Telltale Games

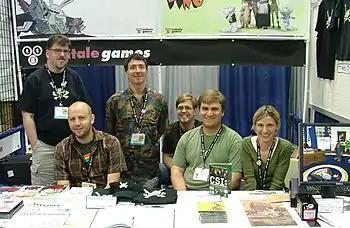
The team of Telltale Games at San Diego Comic-con in July 2007; from left to right: Chuck Jordan, Jake Rodkin, Dave Grossman, Daniel Farjam Herrera, Doug Tabacco, Emily Morganti, and also a demo version of "Sam & Max Save the World"

The company's initial goal was to develop a new "Sam & Max" game in an episodic format. Grossman said that Telltale identified that "Sam & Max" had a small but dedicated audience allowing them to develop a title that would be successful in reaching out to this group and not requiring them to seek out a bigger license that would have incurred more development costs. Developing a "Sam & Max" game required both development of tools to produce the game, and the license to make it. At the time of the studio's founding, the license for "Sam & Max" was still held by LucasArts, who refused to negotiate a deal nor license the work on "Sam & Max: Freelance Police" for Telltale to complete it. Telltale waited out the licensing period until around mid-2005, after which Steve Purcell, "Sam & Max"s creator, immediately offered the license to Telltale.